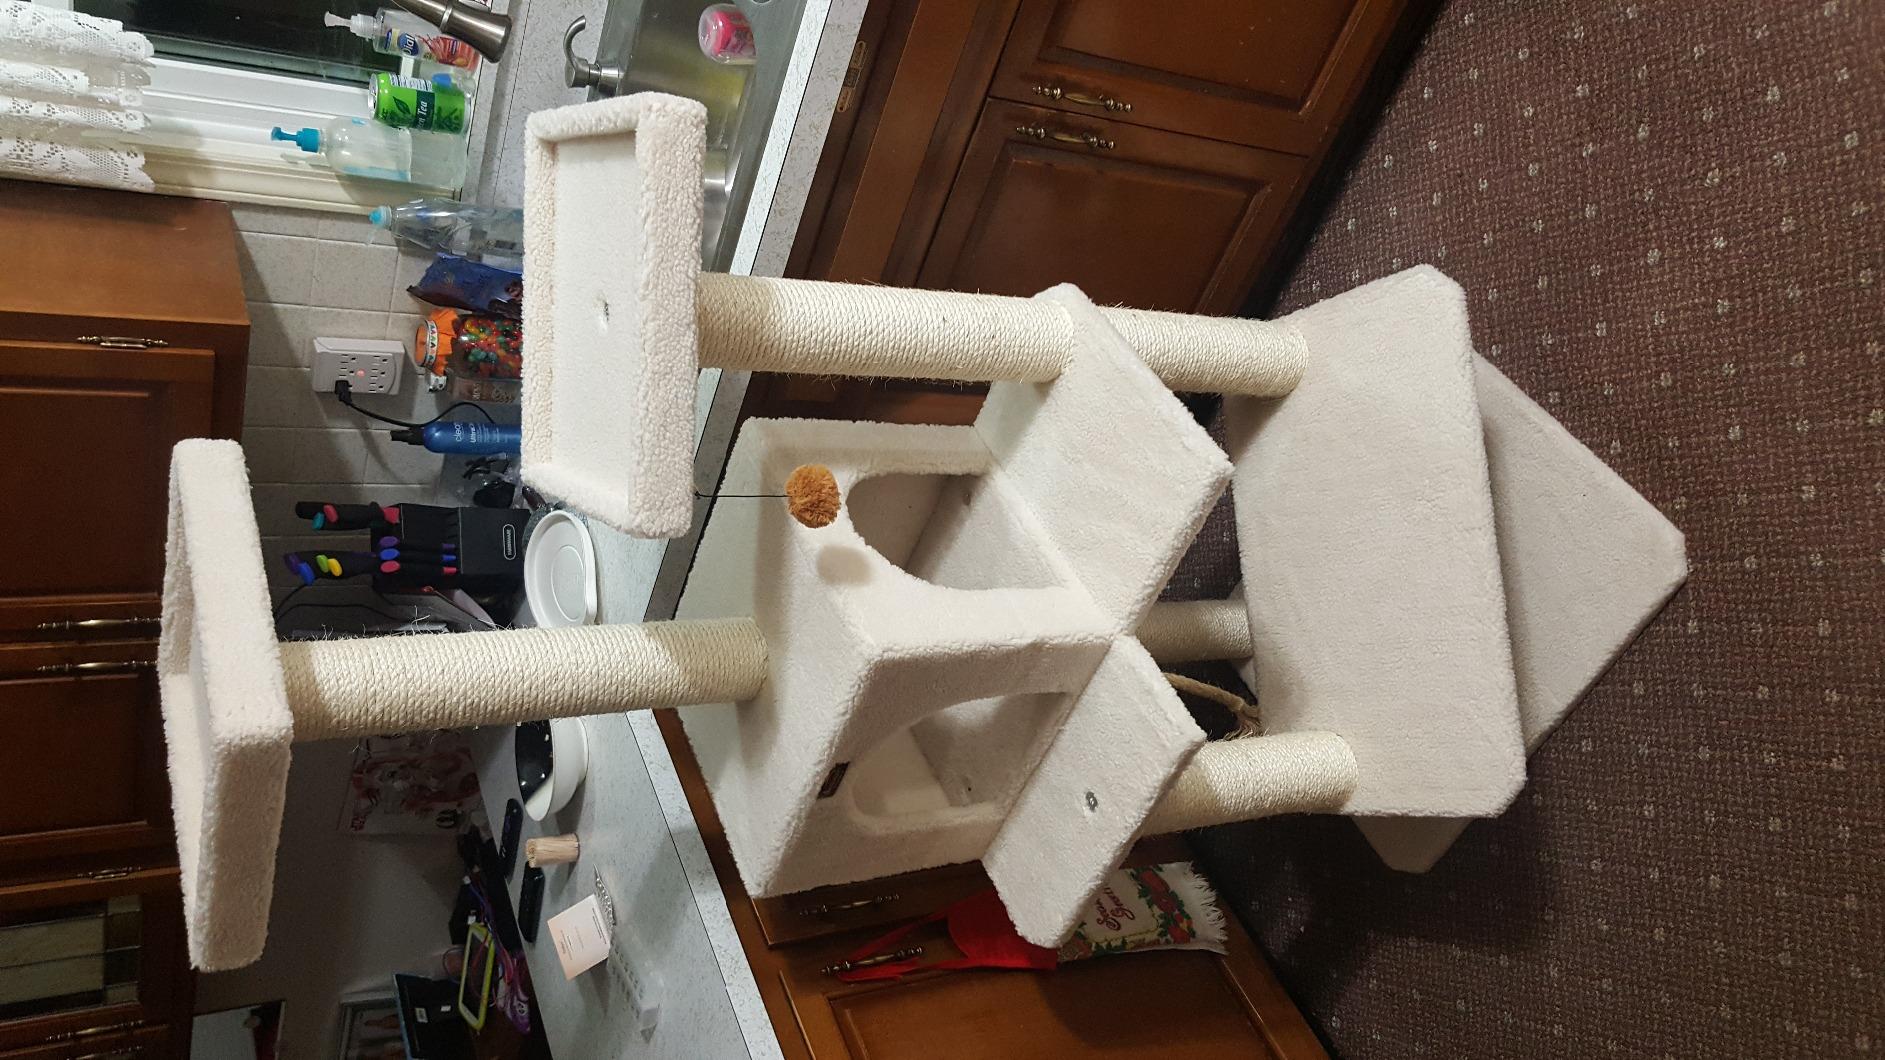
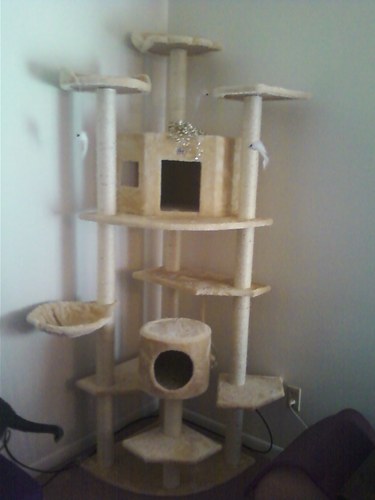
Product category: items_cat tree
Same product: no